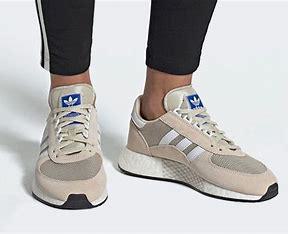
Brand: Adidas
Model: Marathon Tech